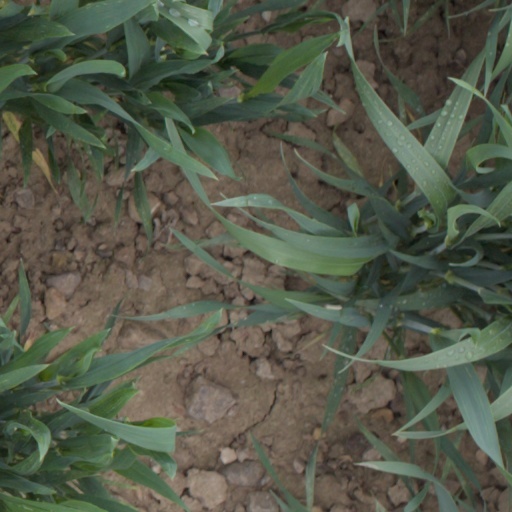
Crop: wheat